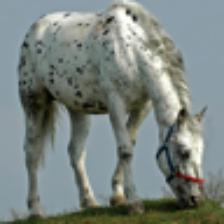
Label: NonHuman